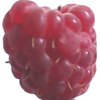
Label: raspberry